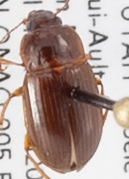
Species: Amara quenseli
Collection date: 2018-07-17
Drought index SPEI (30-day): -0.03
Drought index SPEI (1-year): -0.8
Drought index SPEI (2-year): -0.9